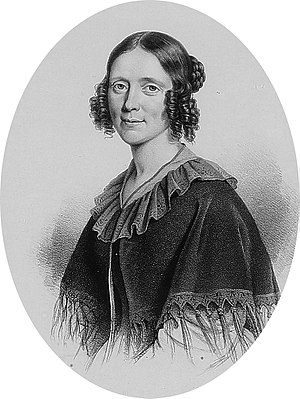
Anna Nielsen (skuespiller)
Anna Helene Dorothea Nielsen var en dansk skuespiller og operasanger.